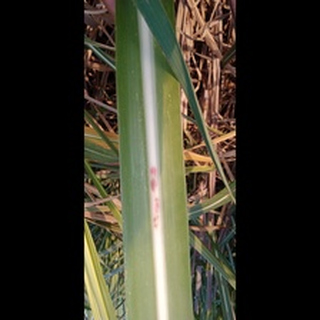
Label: sugarcane_red_rot